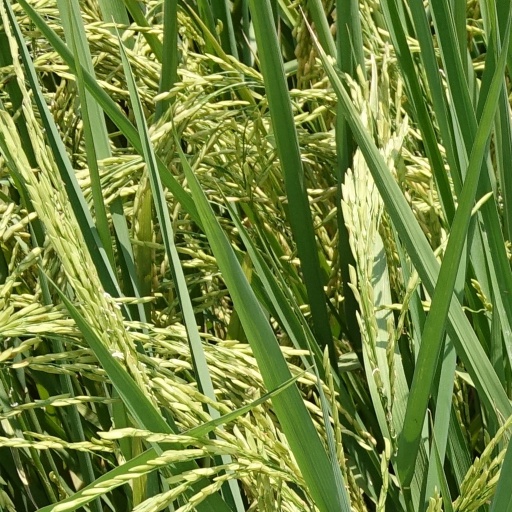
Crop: rice